La Frontera (Round Rock, Texas)

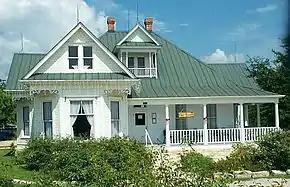
In 1998 The Chainsaw House was moved from La Frontera to the Antlers Hotel in Kingsland, Texas

The portion of the land where La Frontera now sits was the site of the primary filming of the 1974 cult movie classic "The Texas Chain Saw Massacre" which was filmed in July and August 1973 in a dilapidated farm house on the La Frontera property (located on what was originally Quick Hill Road). Twenty-five years later, in 1998, the house was cut into seven pieces and moved to Kingsland, Texas, reassembled, and meticulously restored as a restaurant for the Antlers Hotel and historic railway district. In Kingsland it is sometimes known as the Texas Chainsaw House. The house was a "pattern book" house, ordered from a catalog and assembled on site from a package of materials brought by wagon from a local lumber company. Research indicates it was likely built between 1908 and 1910. A second "twin" house was later discovered at La Frontera and was moved to Georgetown, Texas. by Martin and Smalling and restored as part of San Gabriel Village development, overlooking the South San Gabriel River.